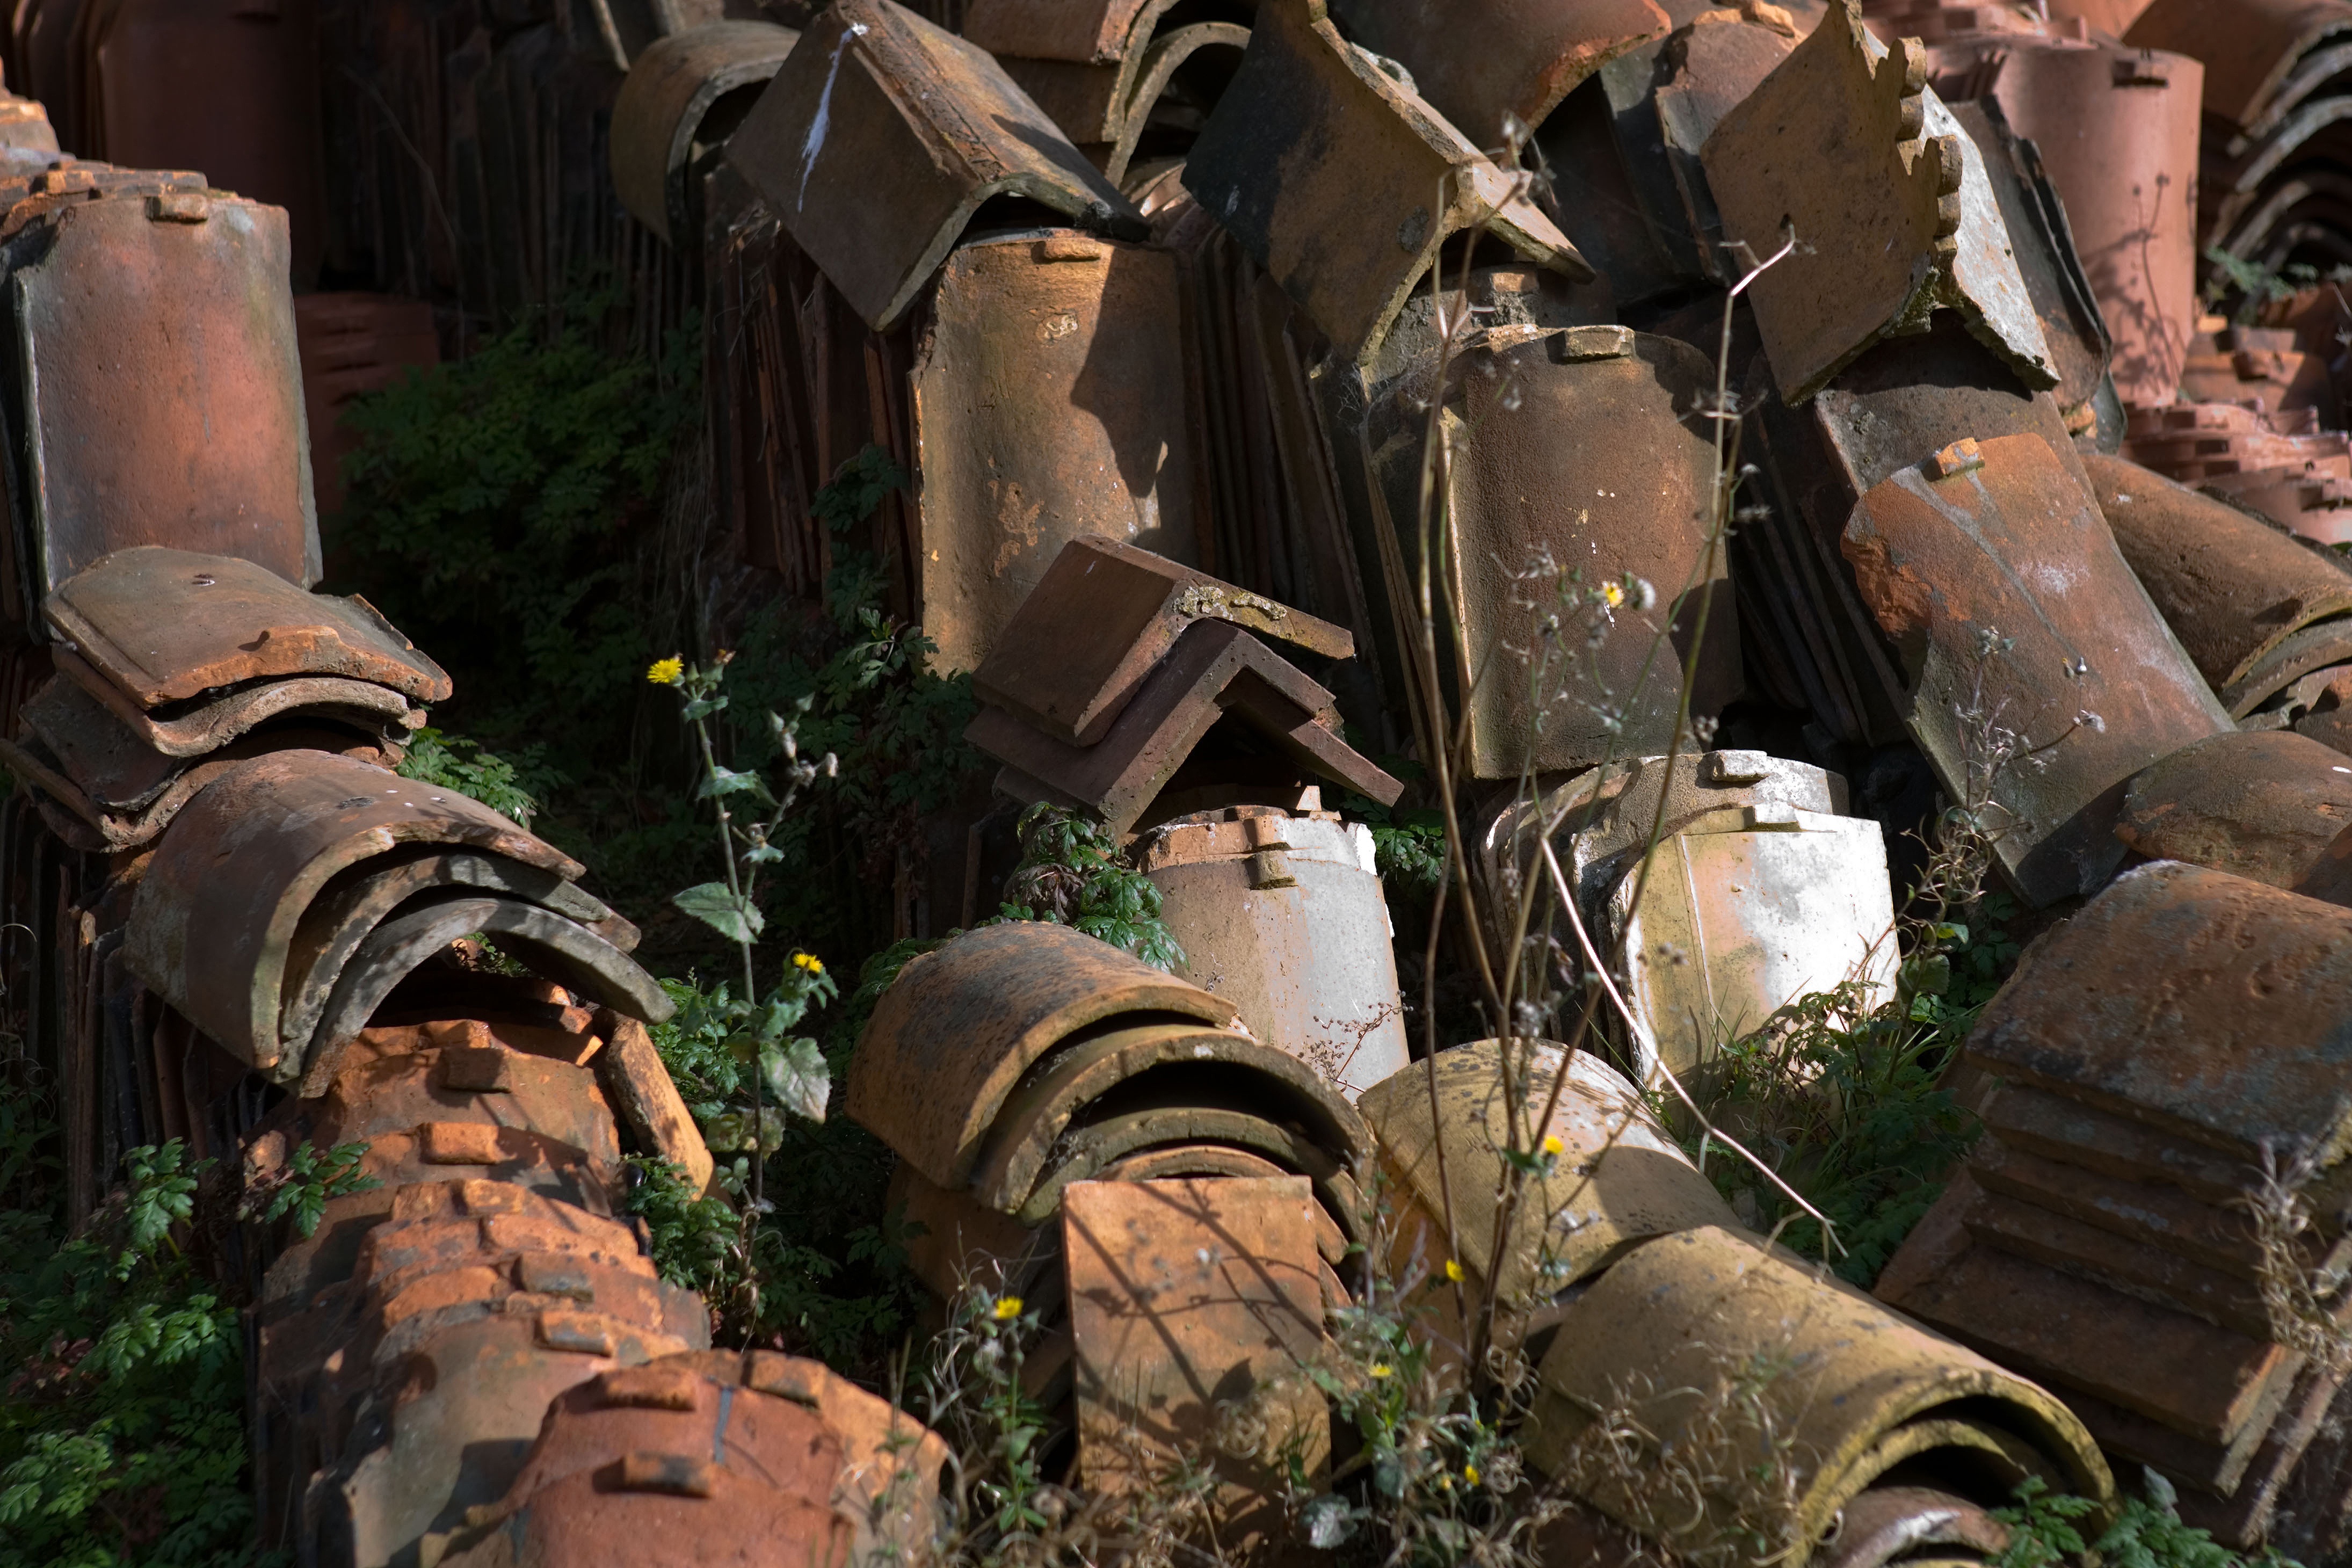
military, soldier, army, outdoors, weeds, screenshot, clay ridge tiles